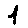
Label: 1